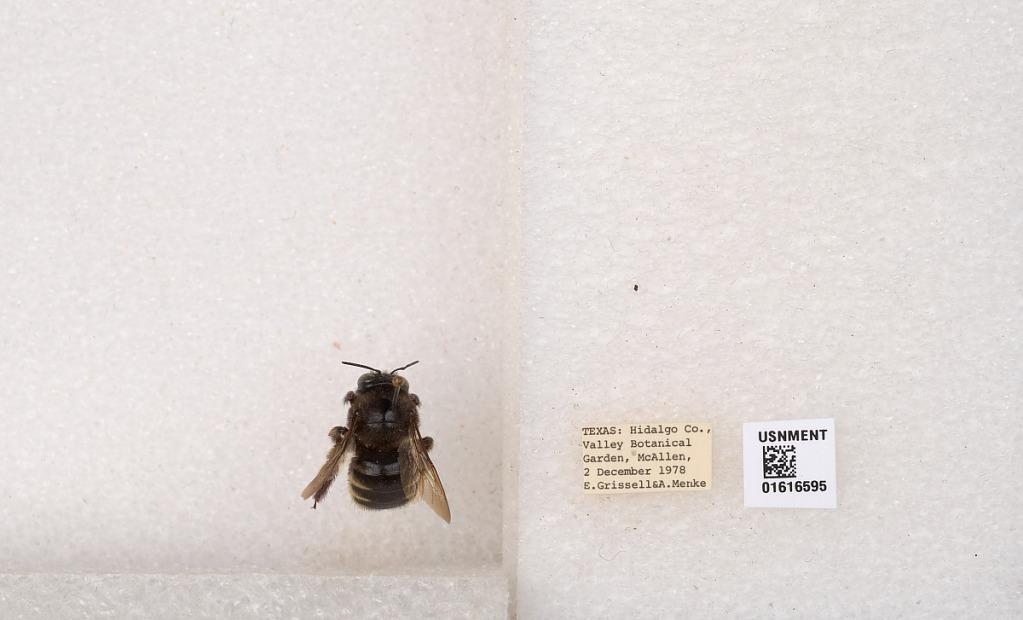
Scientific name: Xylocopa (Notoxylocopa) tabaniformis parkinsoniae Cockerell
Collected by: E. Grissell & A. Menke
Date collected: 1978-12-2
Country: United States
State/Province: Texas
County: Hidalgo
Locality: Valley Botanical Garden, McAllen